Fanchon Moreau

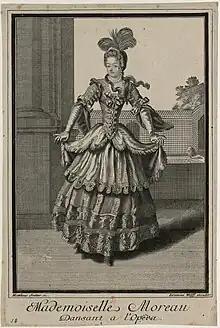
Engraving, circa early 18th century.

Françoise 'Fanchon' Moreau (1668 – after 1743) was a French operatic soprano who belonged to the Académie Royale de Musique, also a celebrated beauty who was a favourite of the Great Dauphin.